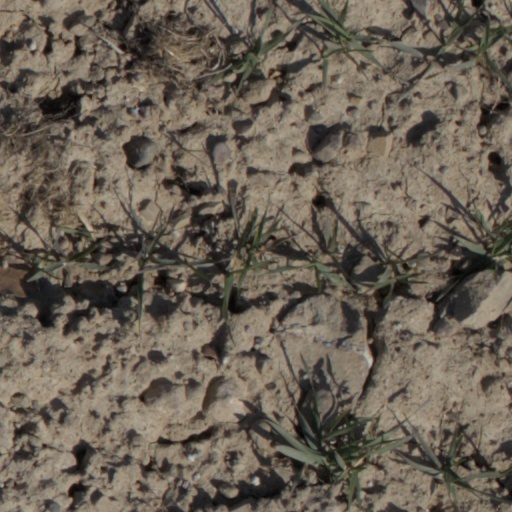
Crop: wheat